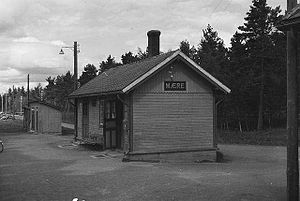
Mære Station
Mære Station var en jernbanestation på Nordlandsbanen, der lå ved byområde Mære i Steinkjer kommune i Norge.